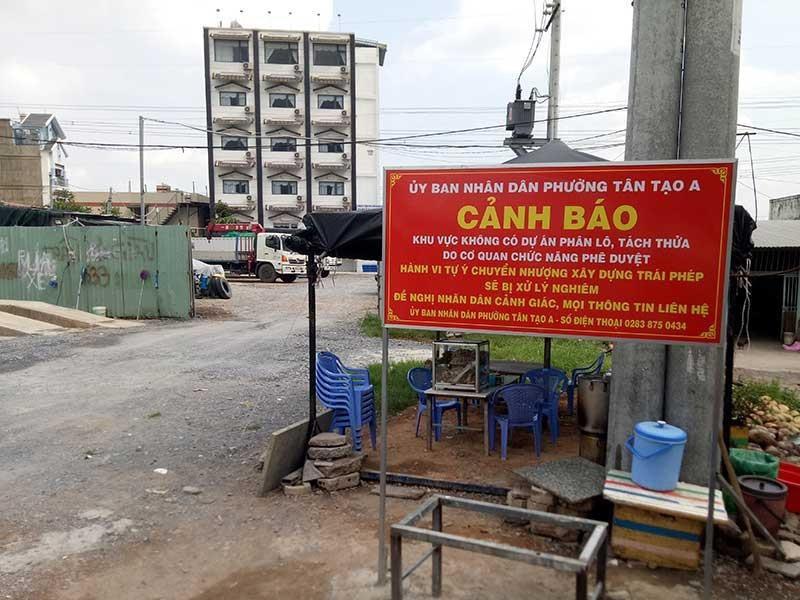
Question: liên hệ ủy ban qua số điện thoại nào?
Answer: qua số 02838750434